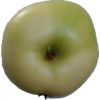
Label: Apple 6